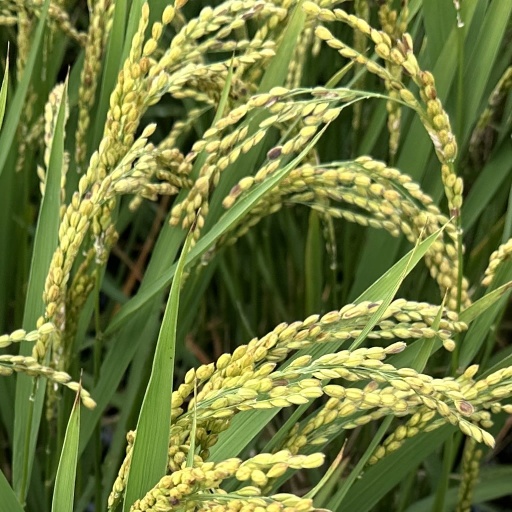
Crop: rice